Nuremberg–Bamberg railway

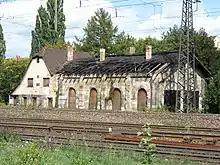
One of Germany's oldest locomotive sheds (the section on the right, built with the line to Würzburg in 1862/65) is located on the line in Fürth and closed.

After the Bavarian parliament had passed a bill for the construction of the Ludwig South–North Railway on 25 August 1843, work began on the line later in the year. The Royal Commission on Railway Construction of Nuremberg was responsible for the acquisition of land and its routing. The line was opened on 1 September 1844.